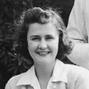
Age: 8